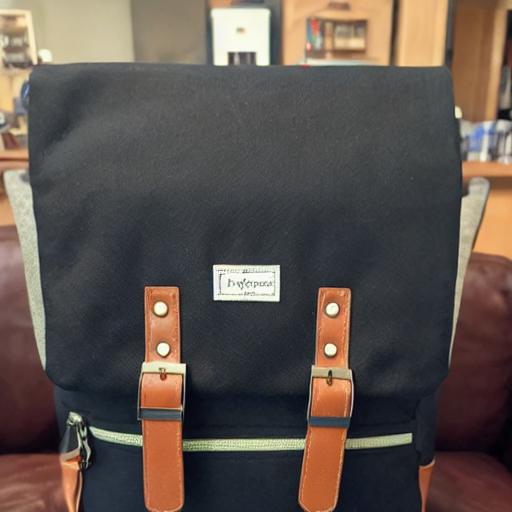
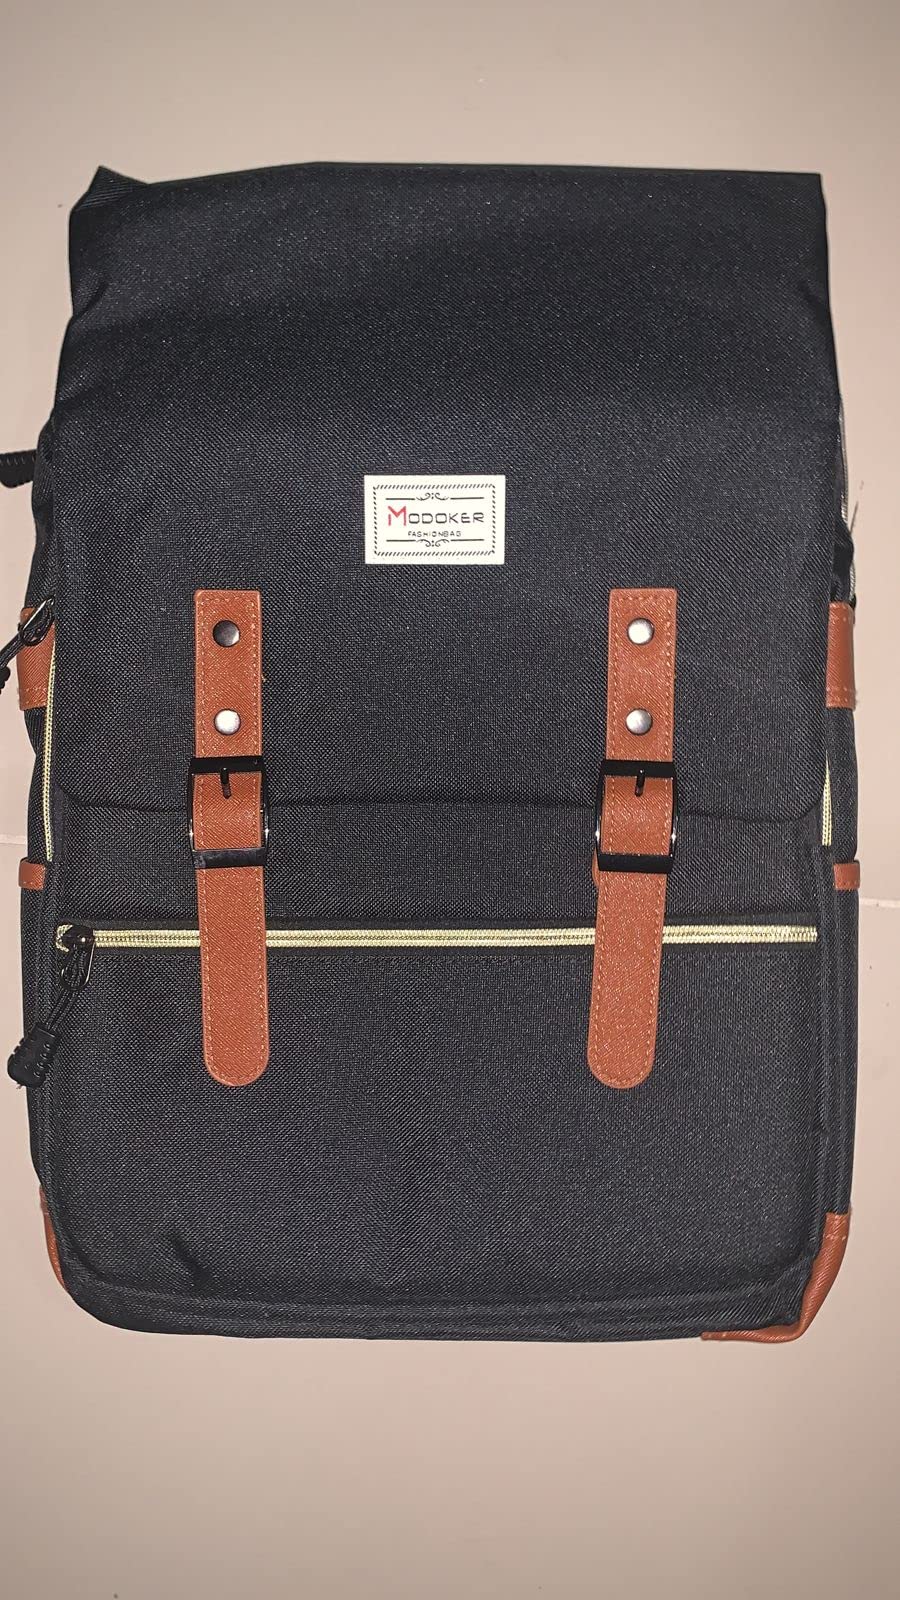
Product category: bag
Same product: no